James Wyatt (game designer)

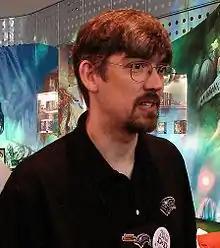
Wyatt at Gen Con on August 18, 2007

James Wyatt (born ) is a game designer and former United Methodist minister. He works for Wizards of the Coast, where he has designed supplements and adventures for the "Dungeons & Dragons" ("D&D") roleplaying game. He is the author of sci-fi and fantasy novels, including Forgotten Realms books, and the 4th edition "Dungeon Master's Guide".